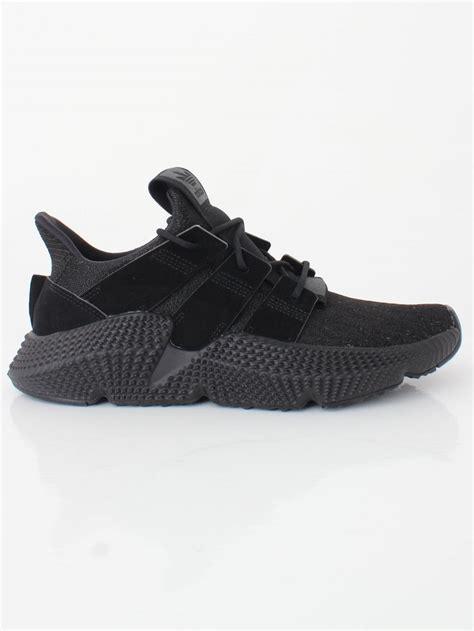
Brand: Adidas
Model: Prophere